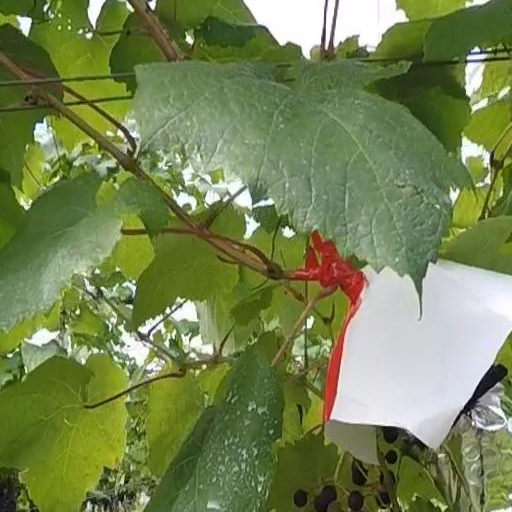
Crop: grape